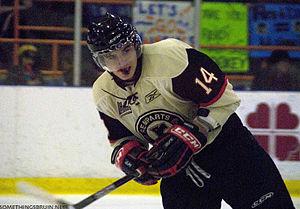
Tomáš Filippi est un joueur professionnel tchèque de hockey sur glace.